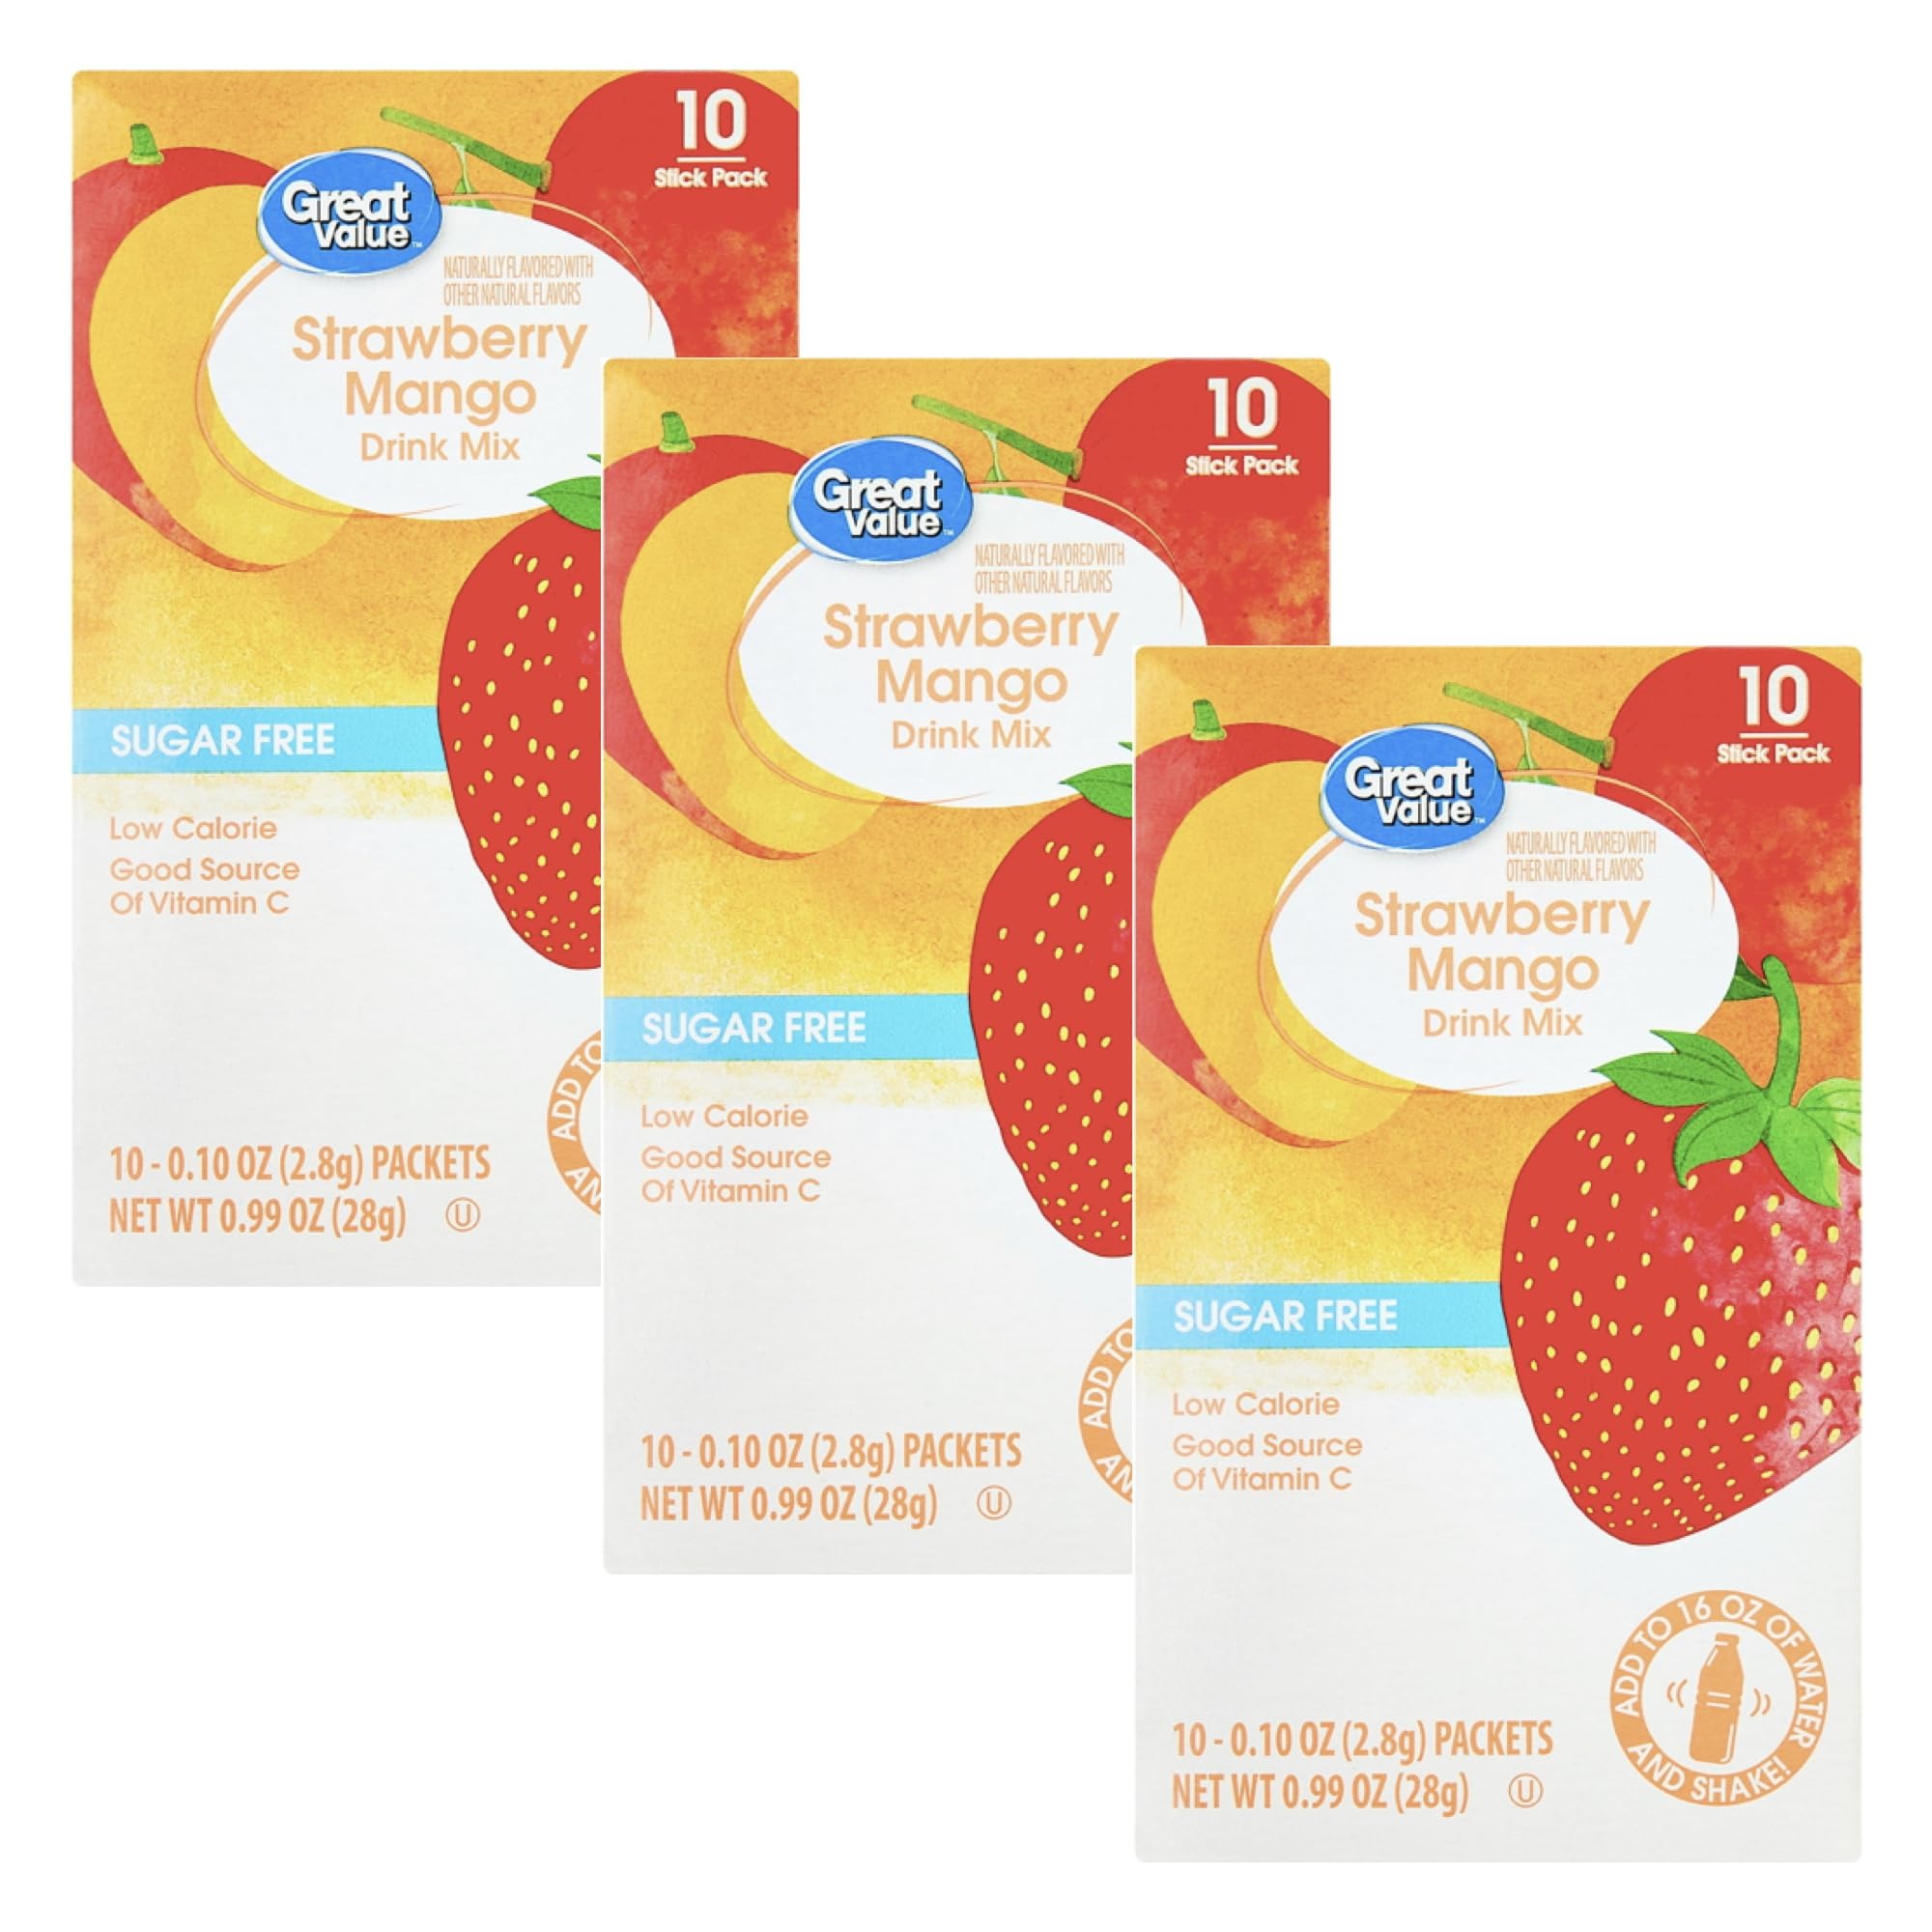
Item Name: Drink Mix Bundle - 3 Boxes with 10 Packets Per Box - Low Calorie Flavorful Water Powder (3 Boxes, Strawberry Mango)
Bullet Point 1: Delicious Flavors: Enjoy a variety of tasty and flavorful drink mix options with this 10-packet box.
Bullet Point 2: Sugar-Free Option: For those watching their sugar intake, this drink mix offers a great sugar-free alternative.
Bullet Point 3: Convenient Packets: Each box contains 10 individual packets, making it easy to take your drink mix on-the-go.
Bullet Point 4: Versatile: This drink mix can be enjoyed hot or cold, making it a versatile beverage choice.
Bullet Point 5: Great value: Get more for your money with this affordable and high-quality drink mix.
Product Description: Savor the delightful flavors without the guilt! This drink mix offers a tasty and flavorful experience in convenient 10-packet boxes. With its sugar-free formula, you can indulge in your favorite beverage without compromising your dietary preferences. Ideal for those seeking a refreshing and satisfying drink option, this mix promises to quench your thirst while delivering exceptional taste. Whether you're looking for a pick-me-up during the day or a refreshing accompaniment to your meals, this versatile drink mix is a fantastic choice. Enjoy the rich flavors and let your taste buds embark on a delightful journey with every sip.
Value: 3.0
Unit: Count

Price: 5.94